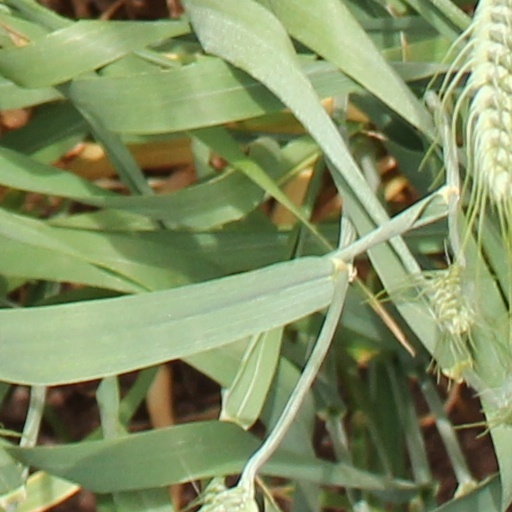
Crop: wheat